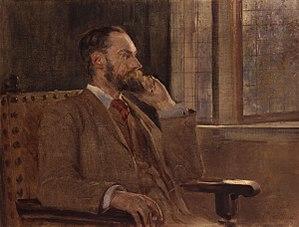
Matthew Ridley Corbet, né le 20 mai 1850 à South Willingham dans le comté du Lincolnshire et décédé le 25 juin 1902 à Londres dans le district de St John's Wood, est un peintre britannique.